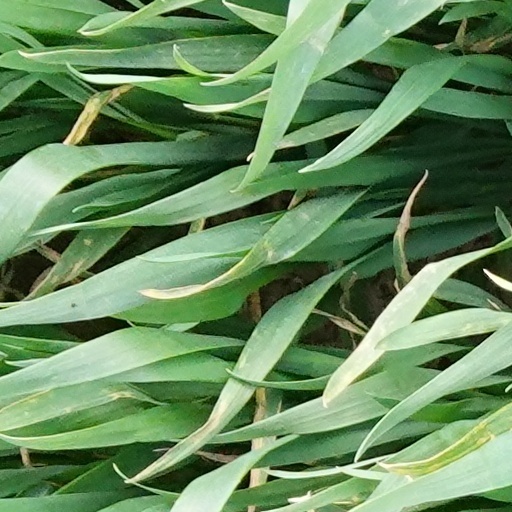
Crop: wheat